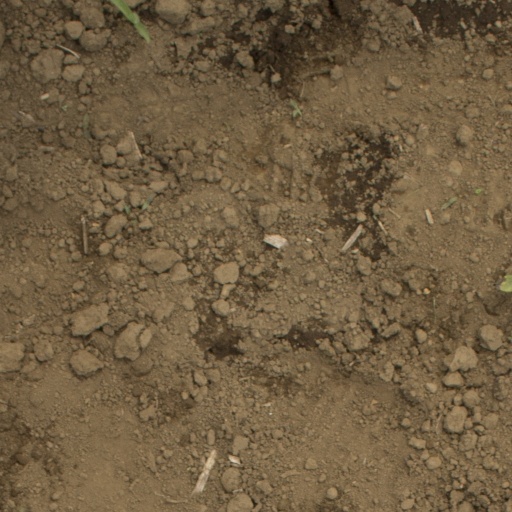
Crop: Jerusalem artichoke